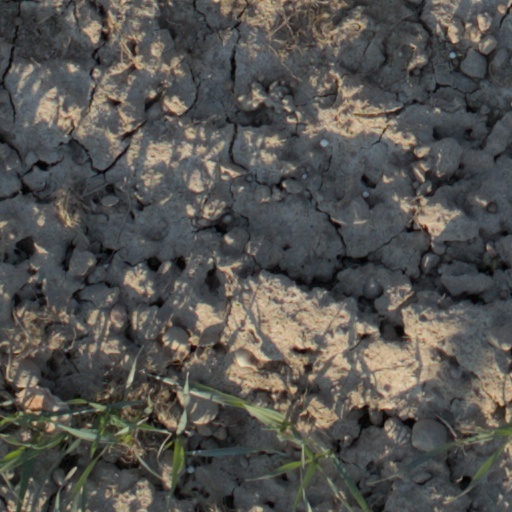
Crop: wheat